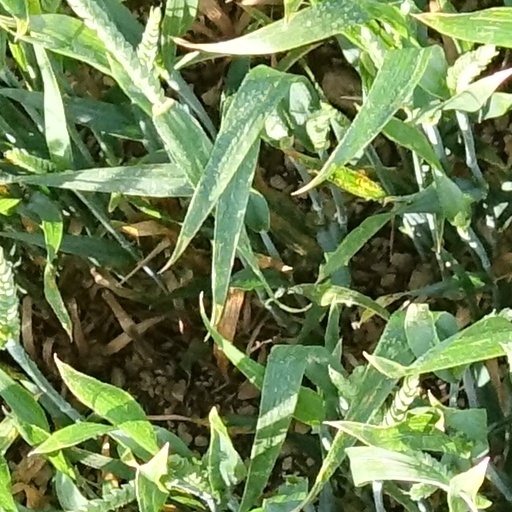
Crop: wheat